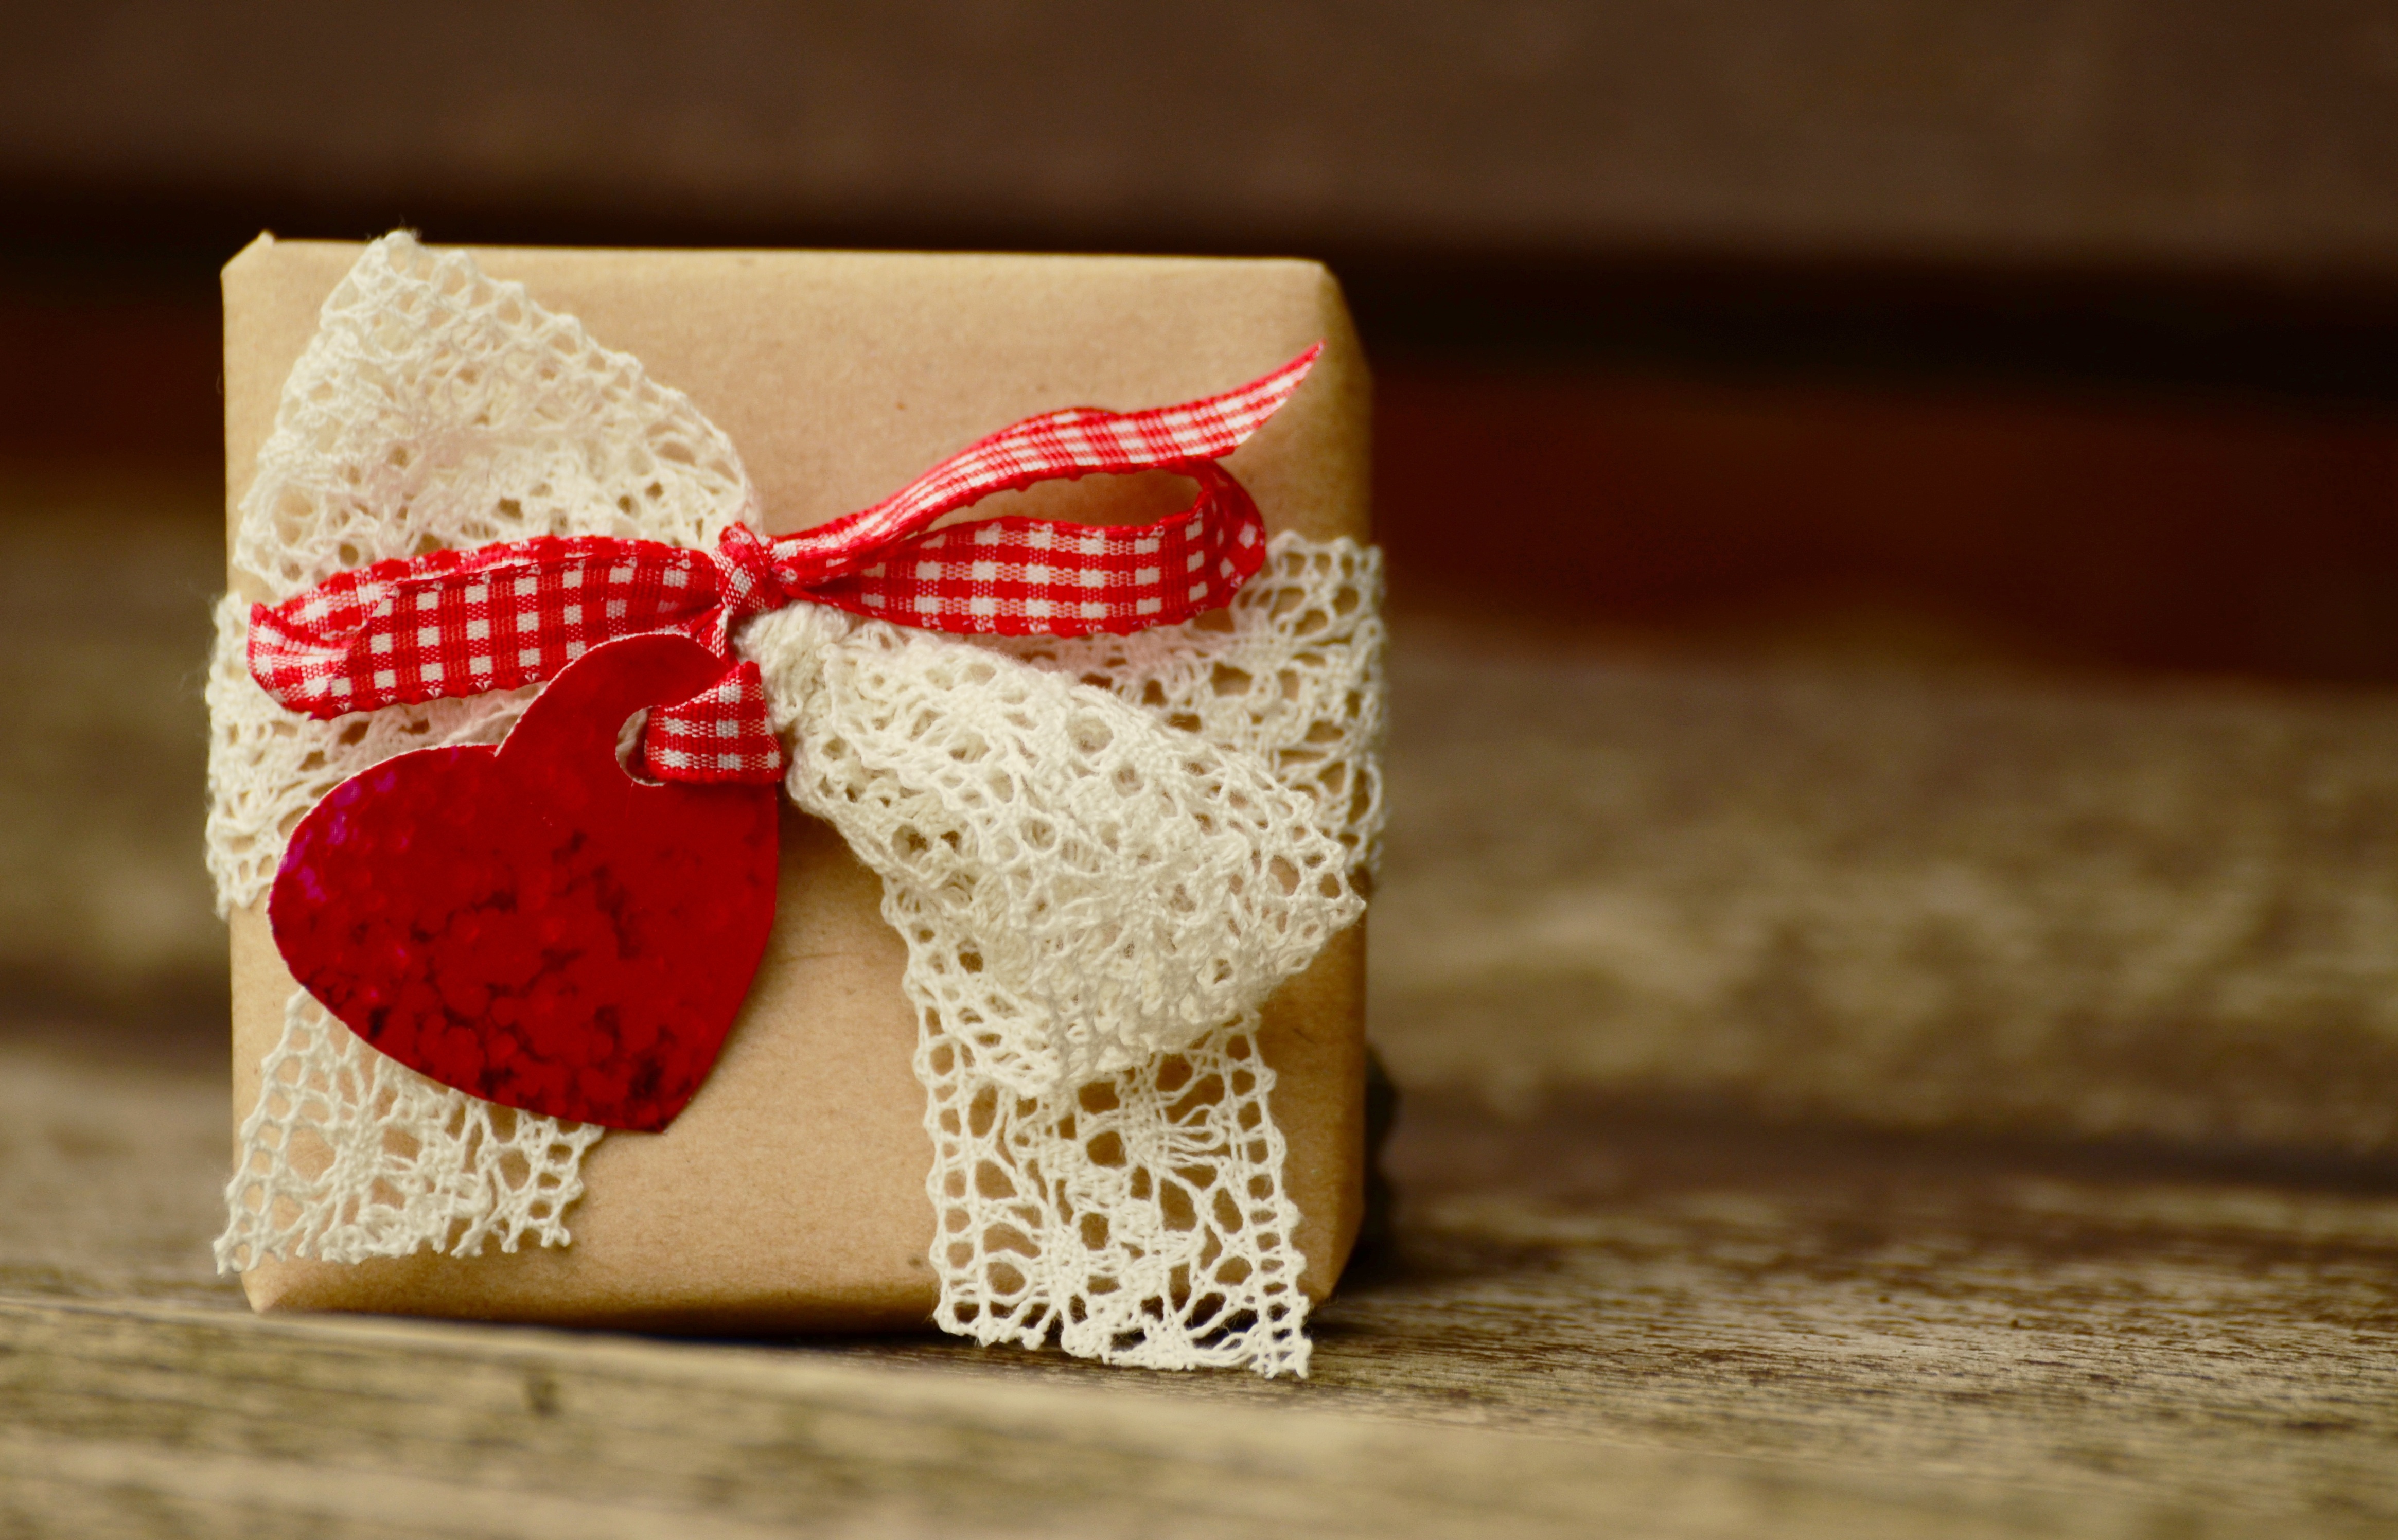
flower, heart, gift, food, happy birthday, textile, art, packaging, birthday, luck, loop, greeting, greeting card, packed, give away, surprise, pack, gift tape, mother's day, fashion accessory